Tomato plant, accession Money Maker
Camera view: vertical (180 deg); turntable rotation: 210 degrees
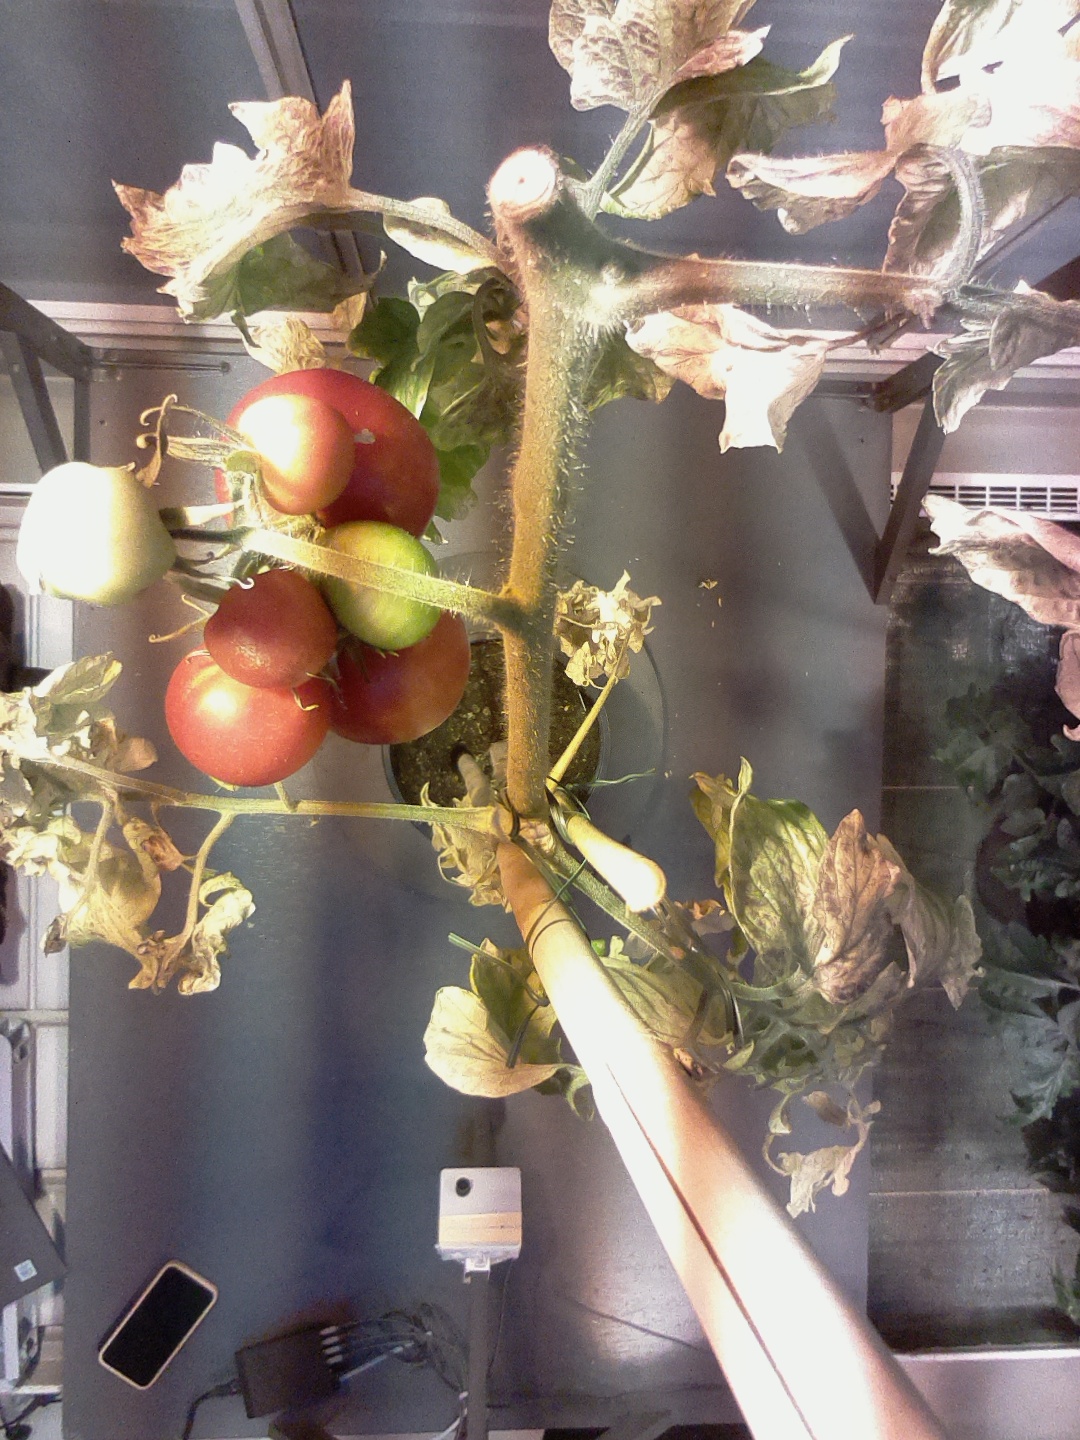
BBCH growth stage 88: 80%-90% of fruits show typical fully ripe color